Russia

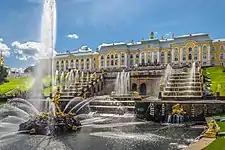
Peterhof Palace in Saint Petersburg, a UNESCO World Heritage Site

Russia has the world's sixth-largest diplomatic network . It maintains diplomatic relations with 187 United Nations member states, two partially-recognised states, and two United Nations observer states, along with 143 embassies. Russia is one of the five permanent members of the United Nations Security Council. It is generally described as a great power, though it has been questioned whether it can retain this status. Russia is also a former superpower as the leading constituent of the former Soviet Union. and the legal successor to Soviet foreign policies. It is a member of the G20, the OSCE, and the APEC—and the leading member of organisations such as the CIS, the EAEU, the CSTO, and the SCO. Russia was also a member of the G8 (now the G7) and part of the Council of Europe before its expulsion from the two groups in 2014 and 2022, respectively.